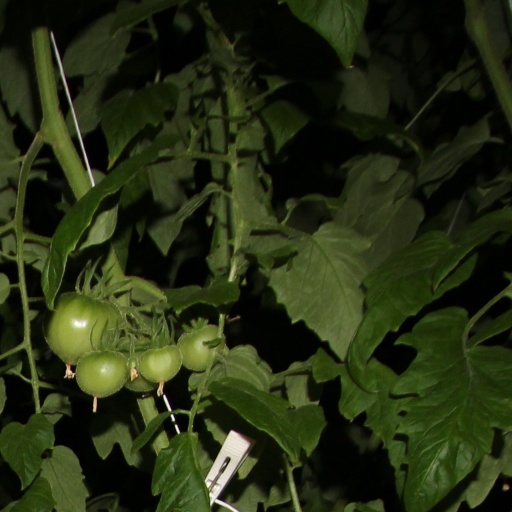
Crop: tomato